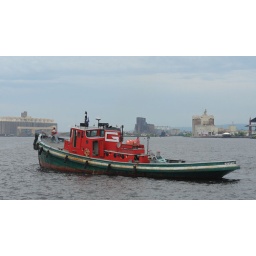
Working tugboat in the Duluth harbor. This one waiting for a ship to clear the canal to escort to its berth.